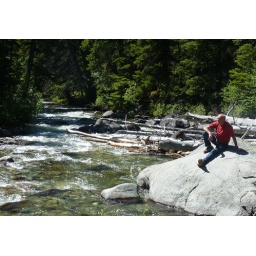
Andy sitting on a huge rock in the middle of the East Boulder RIver...